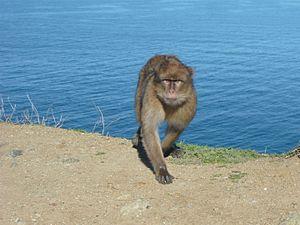
Un m macaque berbère sur les plages d’ El Aouana (Algérie)
Le macaque de Barbarie, également appelé magot ou macaque berbère, est un singe catarhinien de la famille des cercopithécidés.
La wilaya de Jijel, en berbère : Tawilayt n Ighil Gili / en tifinagh : ⵜⴰⵡⵉⵍⴰⵢⵜ ⵏ ⵉⵖⵉⵍ ⴳⵉⵍⵉ; en arabe : ولاية جيجل est une wilaya cotière située au nord-est de l'Algérie dans la région de la Petite Kabylie et dont le chef-lieu est la ville éponyme de Jijel.